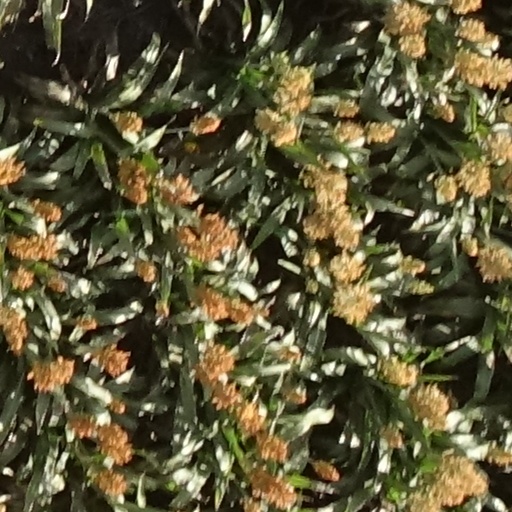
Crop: sorghum